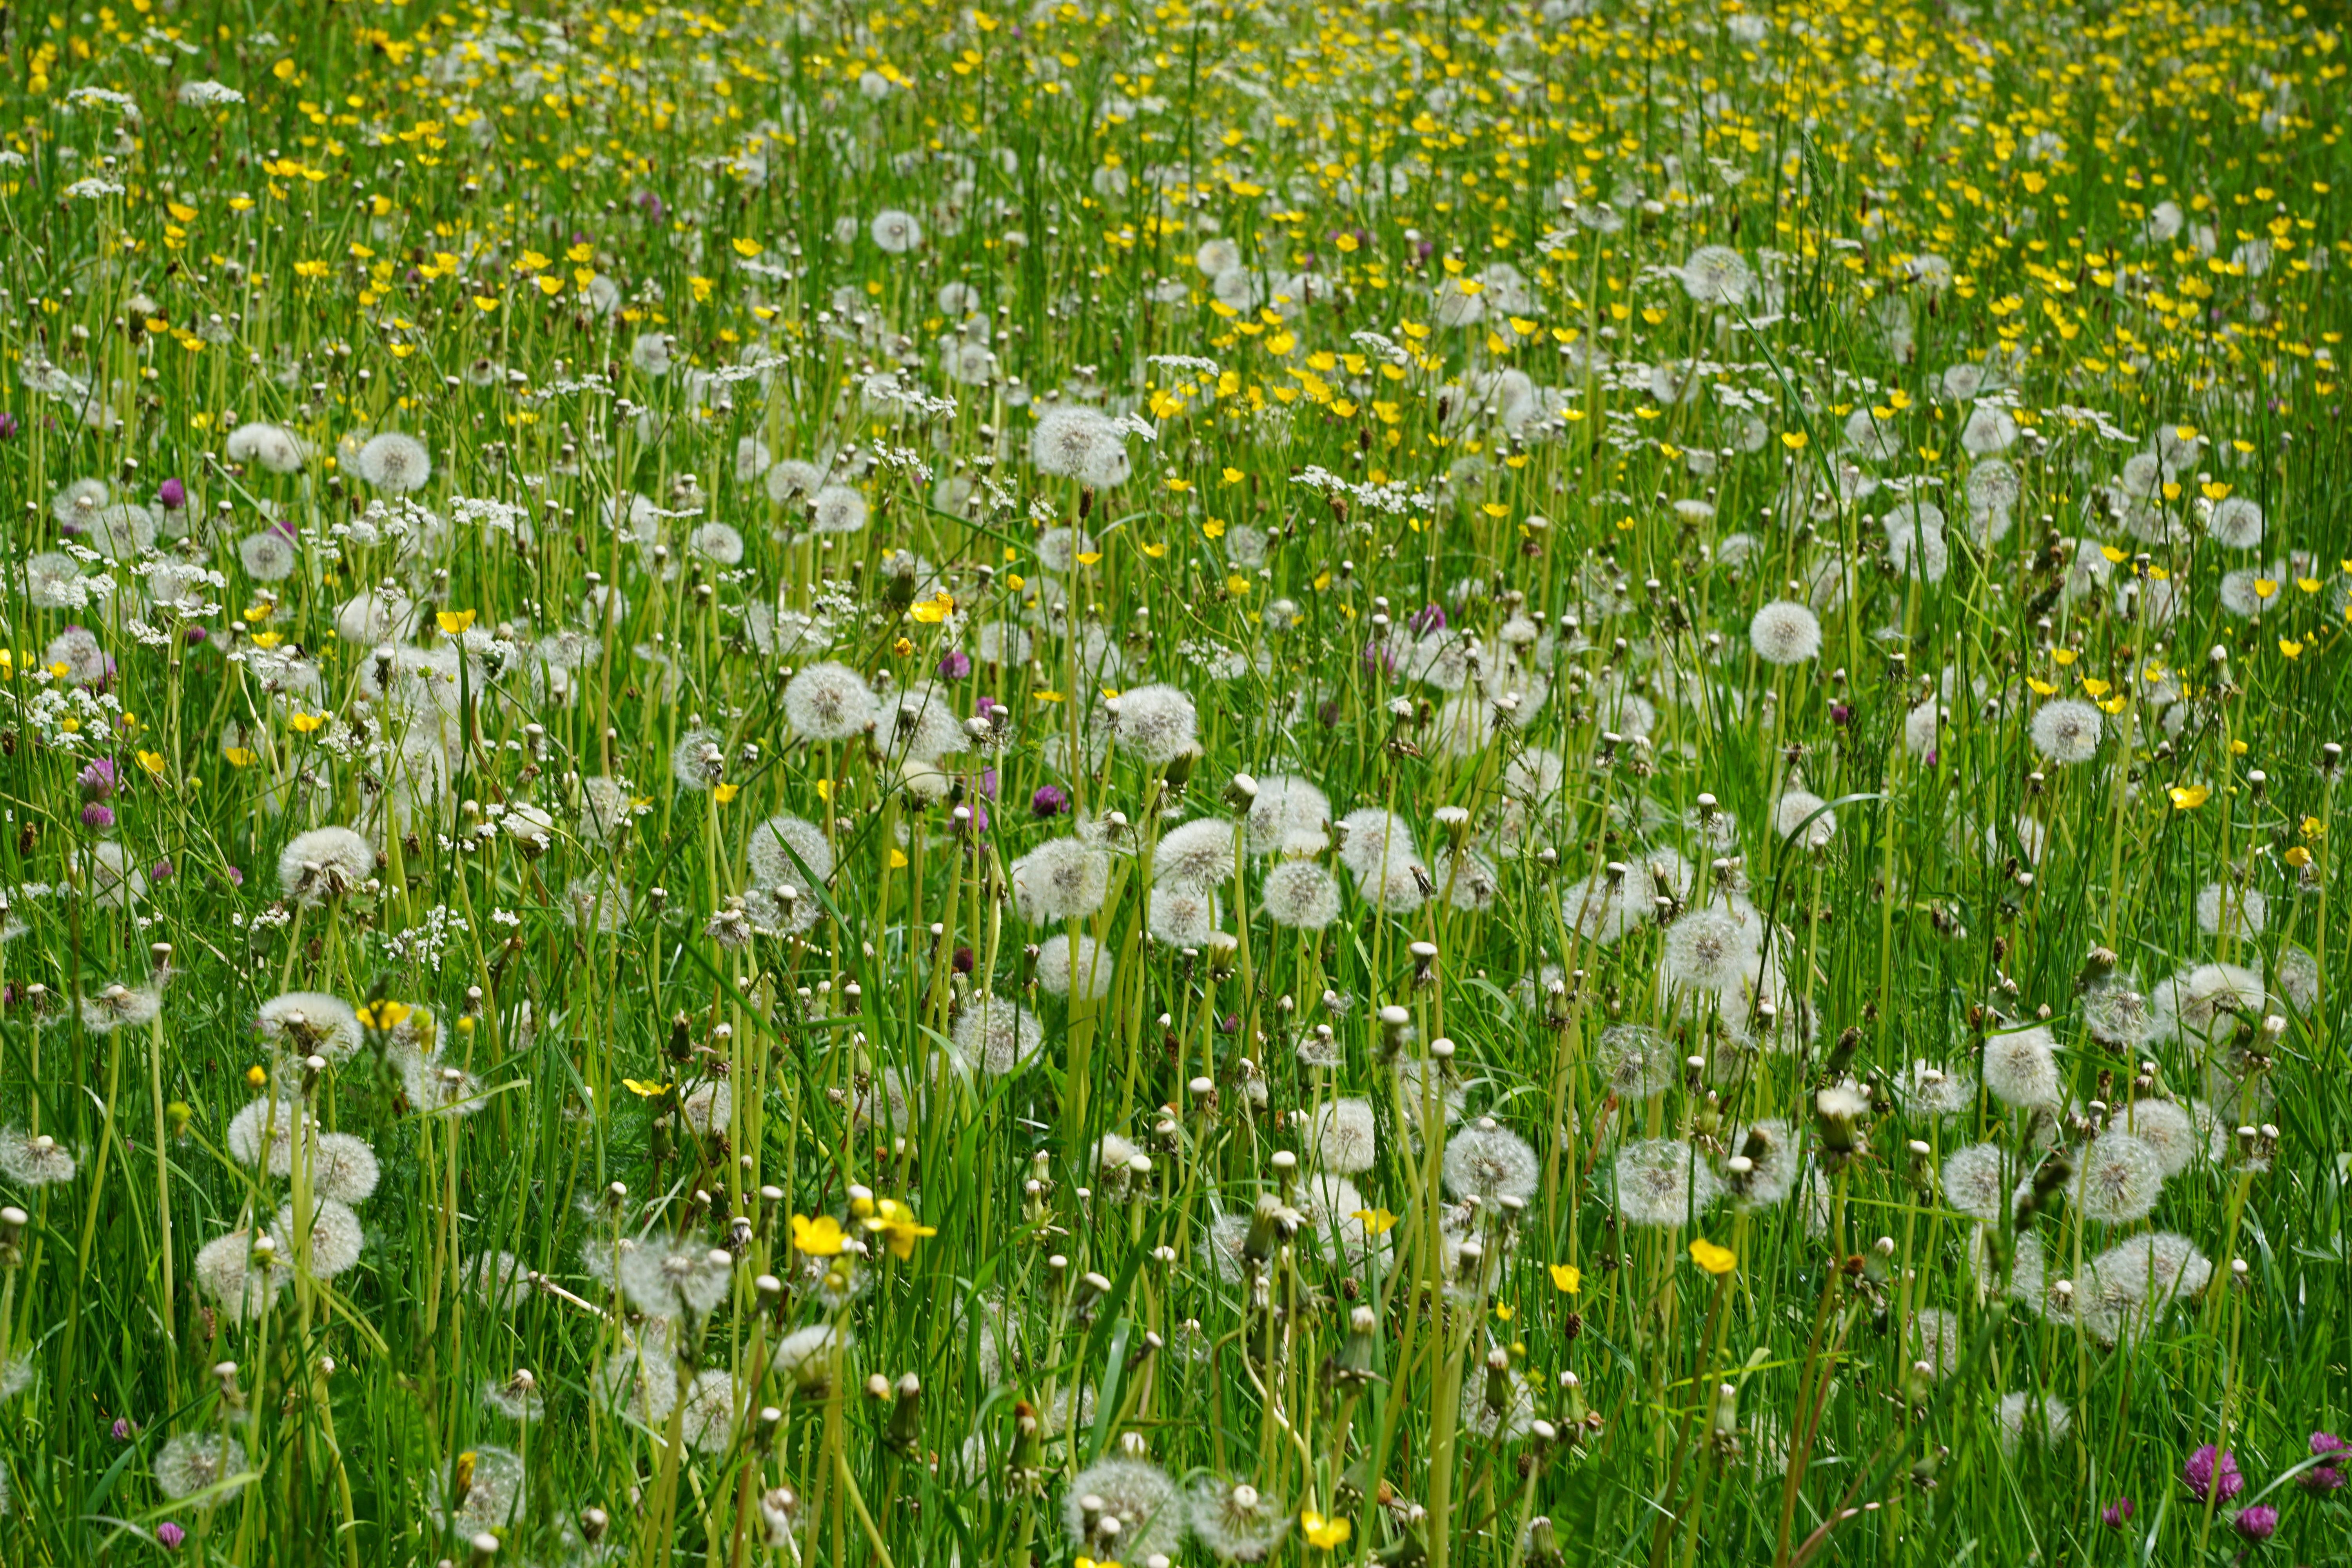
nature, grass, plant, field, lawn, meadow, prairie, flower, bloom, summer, daisy, spring, herb, crop, pasture, colorful, agriculture, flora, plain, wildflower, flowers, grassland, habitat, ecosystem, flower meadow, steppe, flowering plant, natural environment, grass family, land plant, chamaemelum nobile